List of MyMusic characters

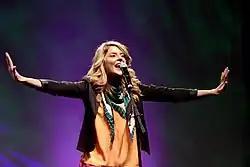

Jamie Woods, referred to as Idol in the series, (played by Grace Helbig) is the Social Media Guru of MyMusic, and is, as her company title implies, the head of social media and obsessed with social media websites. Idol was hired by Indie to expand the company and expose it to the mainstream which Idol's behavior embodies. Idol often sings, to the point where other characters cringe, and engages in social media activities throughout the series.